History of the Polish–Lithuanian Commonwealth (1764–1795)

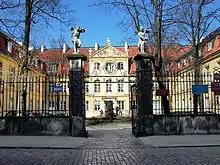
Piotr Tepper's palace in Warsaw

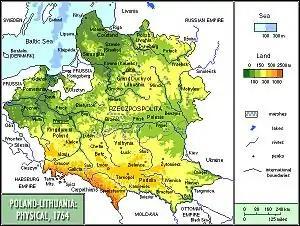
The Polish–Lithuanian Commonwealth as inherited by Stanisław August Poniatowski in 1764. The borders had been mostly stable since the Truce of Andrusovo of 1667. The country was partitioned out of existence during Poniatowski's reign (in 1772, 1793, and 1795).

The level of economic prosperity in the Commonwealth was largely determined by its agricultural production, but for the fundamental transformation that the country experienced in the second half of the 18th century, the changes taking place in the cities and within the industrial sphere were of crucial importance. At the outset manufacturing and crafts were underdeveloped in comparison with Prussia, Austria and Russia. The hurried efforts to close the half-century delay and industrialization gap that took place especially during the last three decades of the Commonwealth's existence, were only partially successful.